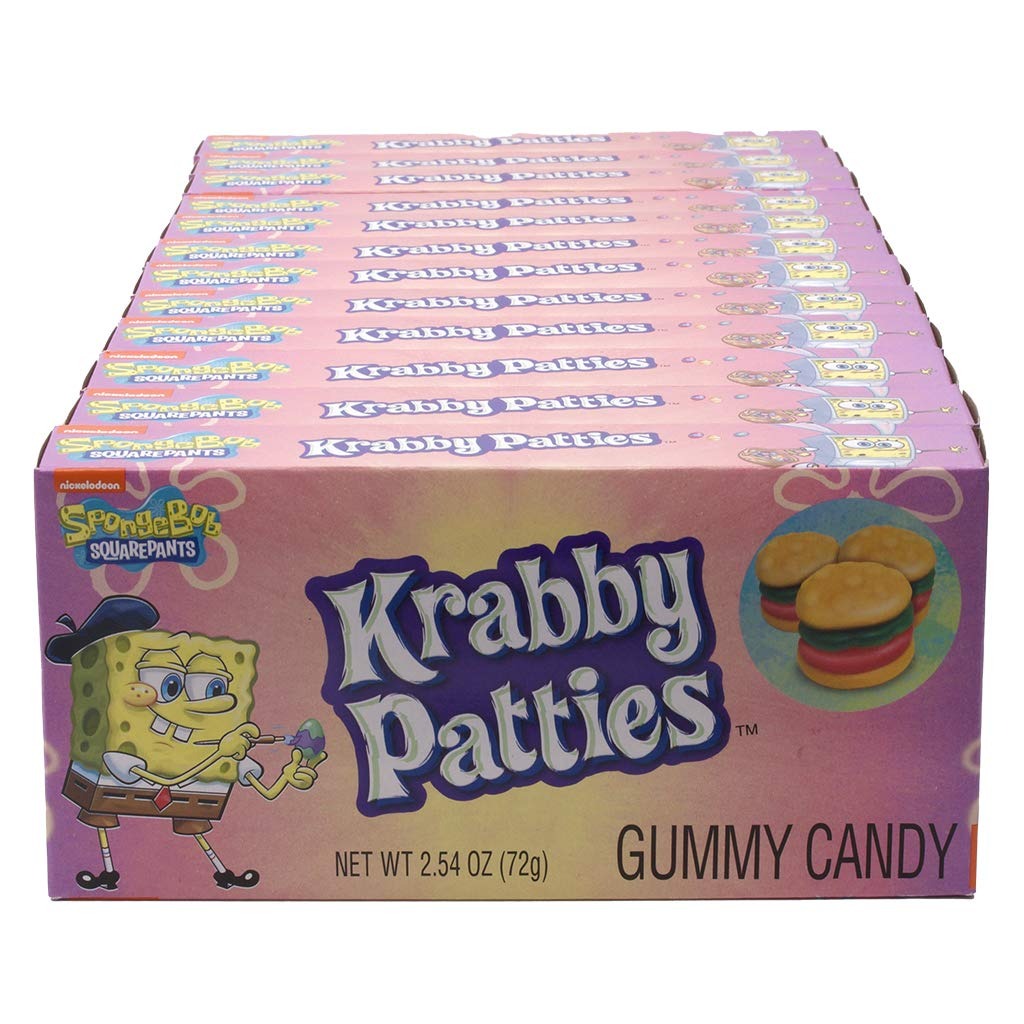
Item Name: Frankford Krabby Patties Gummies, 2.54 oz, 12 pack
Bullet Point 1: Each box contains 8 individually wrapped Krabby Patties
Bullet Point 2: 2.54 oz per box, 12 pack
Bullet Point 3: Original Flavor
Bullet Point 4: Great for movie night or party favors
Bullet Point 5: By Frankford Candy
Product Description: Gummy Krabby Patties, individually wrapped, Original Flavor. 12 pack.
Value: 12.0
Unit: Count

Price: 8.99